Joseph Dejardin

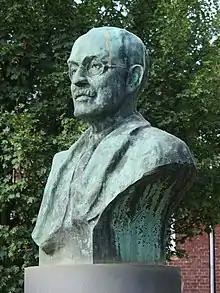
Statue of Joseph Dejardin

Joseph Dejardin (21 March 1873 – 28 October 1932) was a Belgian trade unionist and politician.